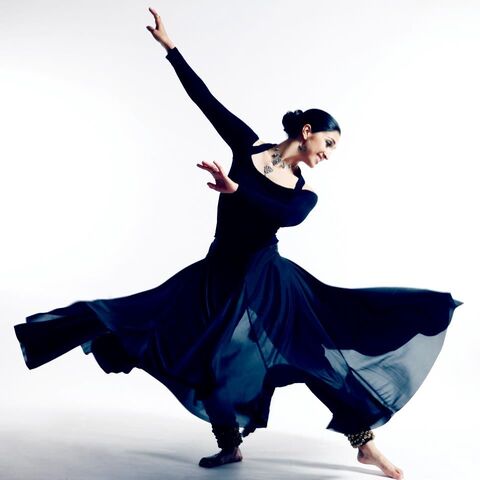
Dance form: kathakali